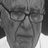
Emotion: sad